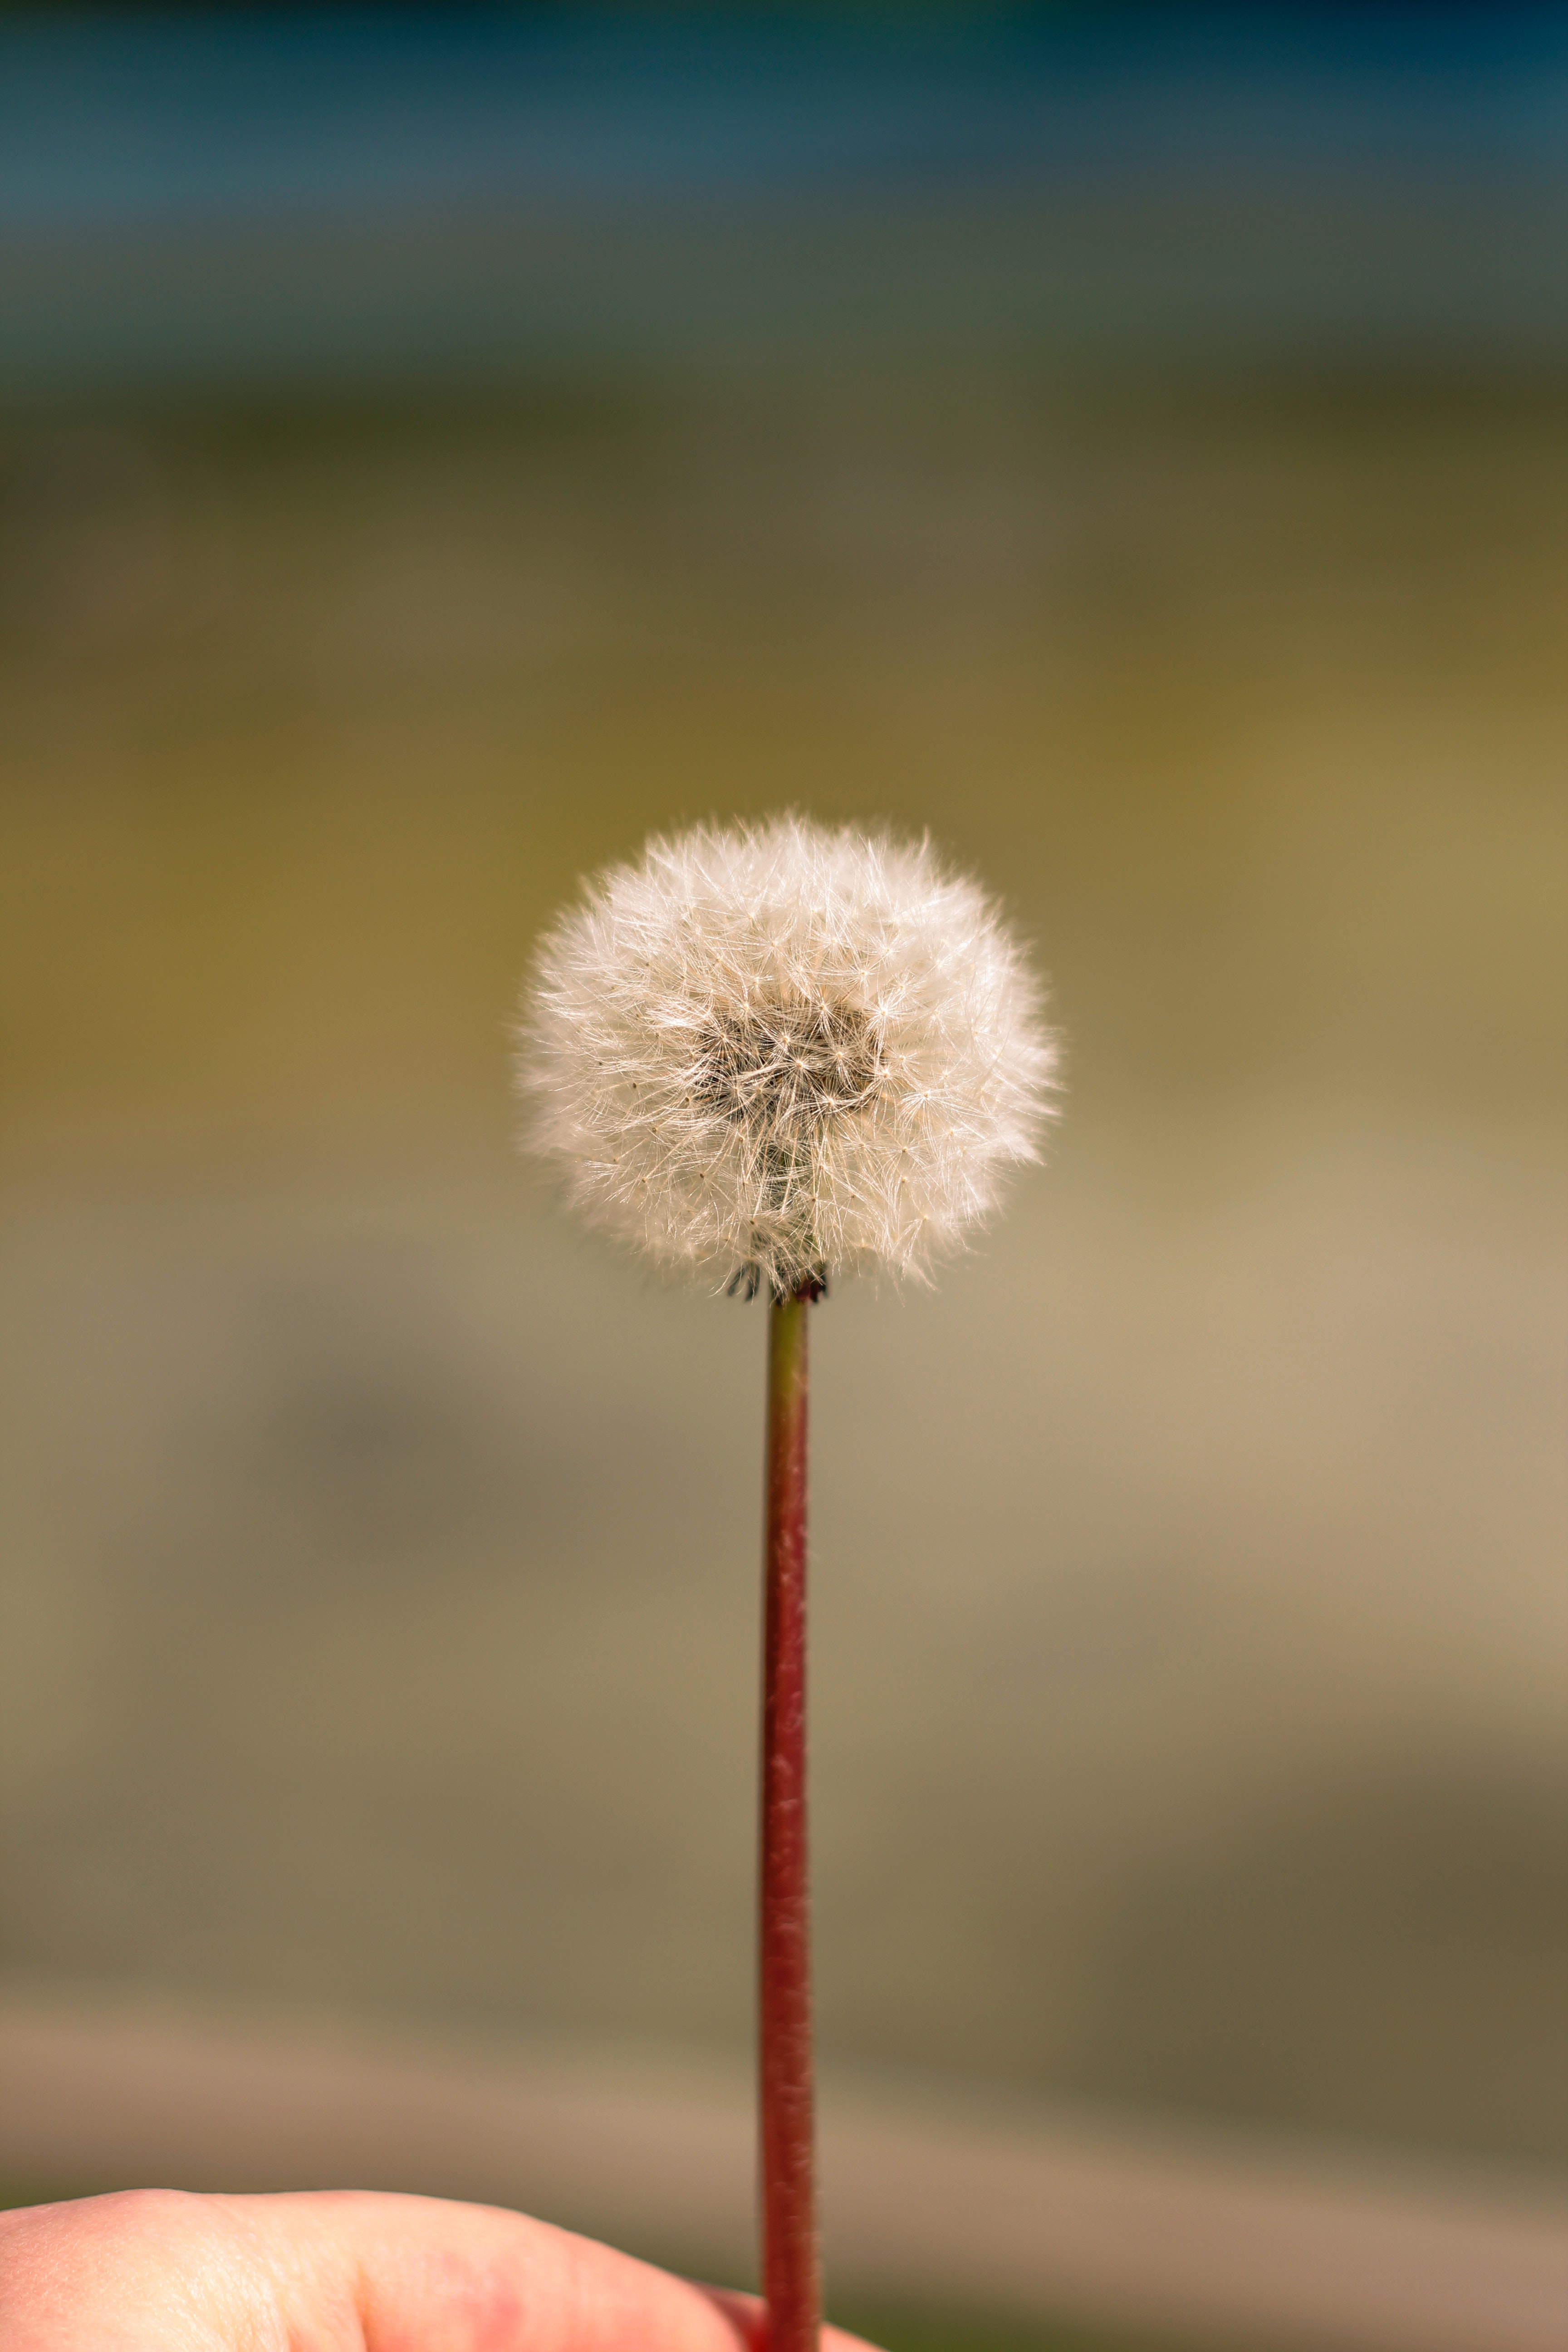
flower, plant, petal, sky, dandelion, grass, Pedicel, flowering plant, natural landscape, pollen, macro photography, twig, daisy family, wildflower, cloud, herbaceous plant, plant stem, herb, still life photography, annual plant, Forb, coquelicot, asterales, sow thistles